Das Pfennig-Magazin

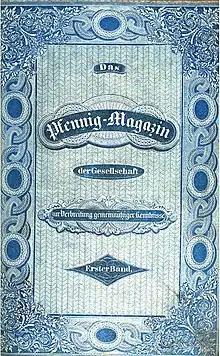
"Das Pfennig-Magazin"

The Pfennig-Magazin (Penny Magazine), produced jointly with the "Society for disseminating shared practical knowledge" (""Gesellschaft zur Verbreitung gemeinnütziger Kenntnisse"") was the first weekly German-language journal for sharing popular scientific and other knowledge by combining text with images. This was made possible by the development of Wood engraving technology which was better suited for reproducing images in large numbers than the copper plate engraving technology used hitherto.